Aida Touma-Suleiman

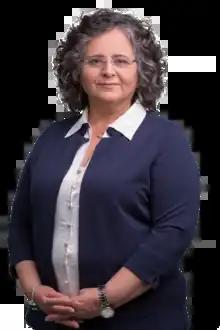
Touma-Suleiman in 2021

Aida Touma-Suleiman (born 16 July 1964) is an Israeli Arab journalist and politician. She has been a member of the Knesset for Hadash since 2015.